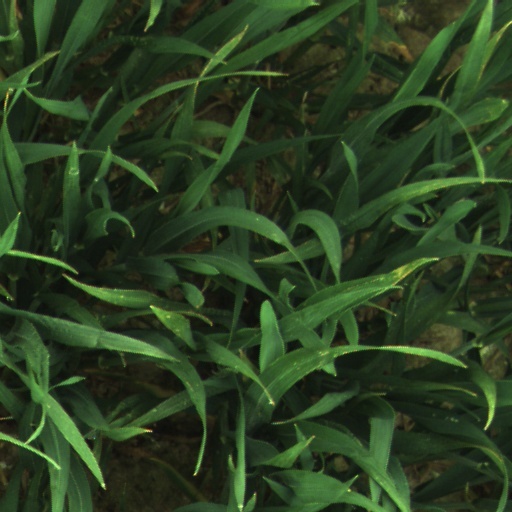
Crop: wheat